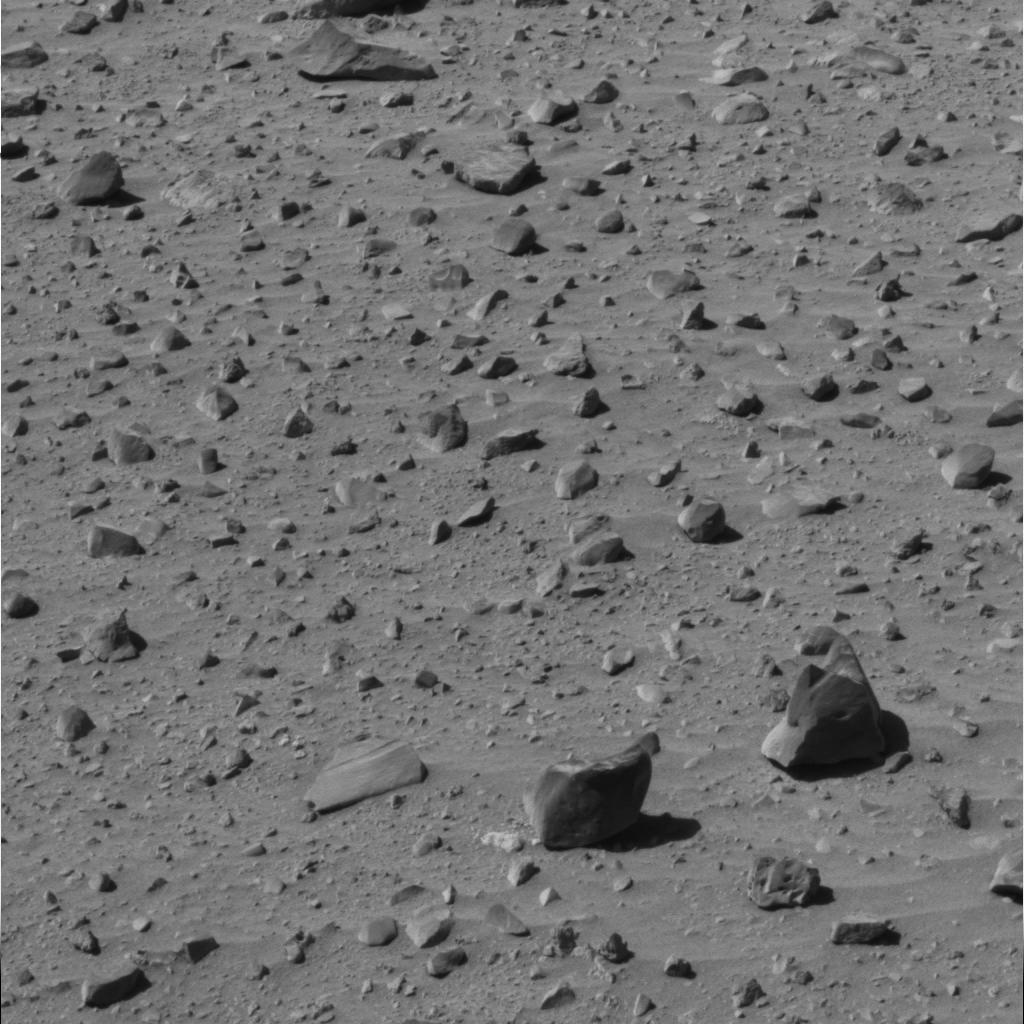
Surface features visible: Float Rocks, Clasts, Soil, Nearby Surface